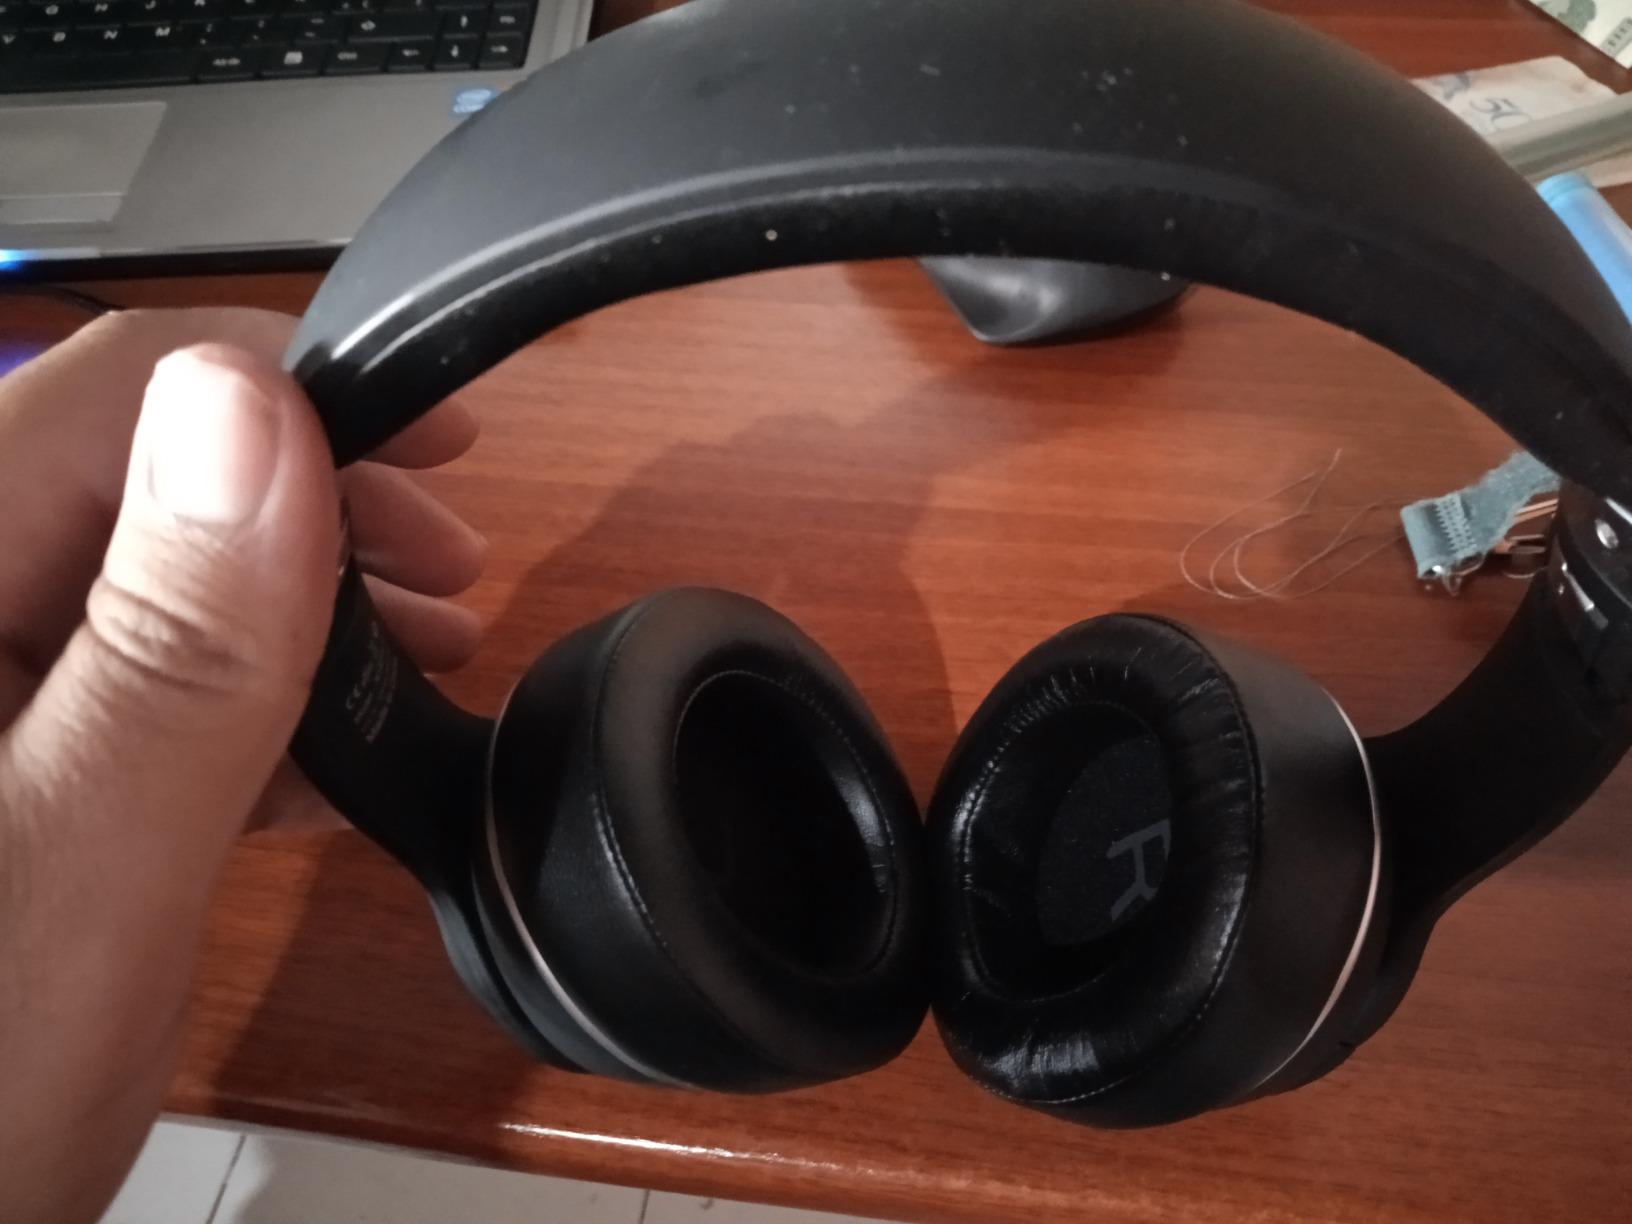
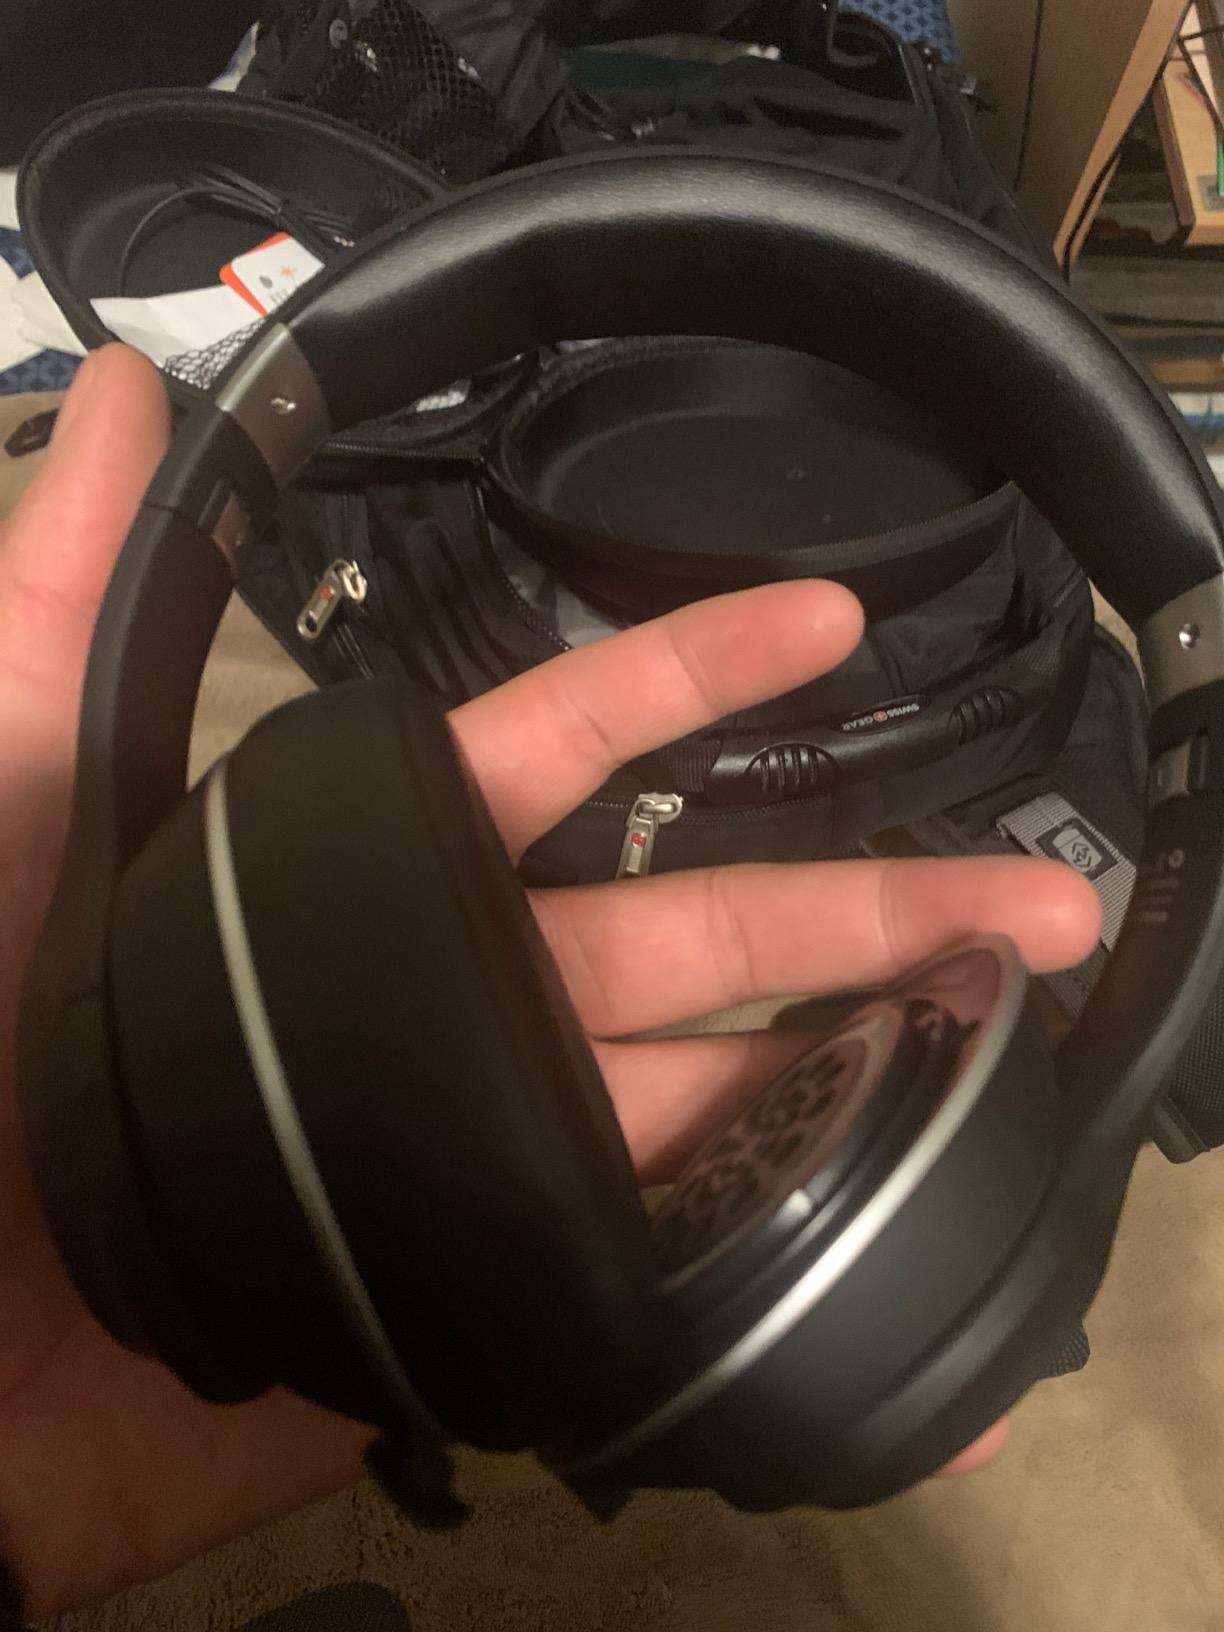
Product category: headphones
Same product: yes